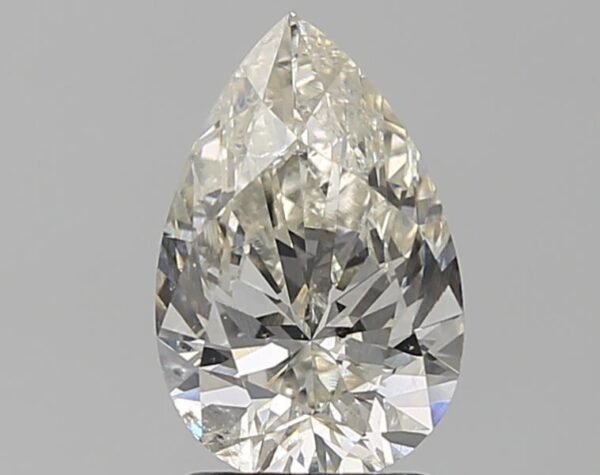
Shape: pear
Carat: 1.9
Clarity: SI2
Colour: I
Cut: EX
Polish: EX
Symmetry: VG
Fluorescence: ST
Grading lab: GIA
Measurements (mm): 10.71 x 6.98 x 4.27